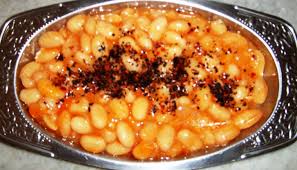
Yemek: kuru_fasulye